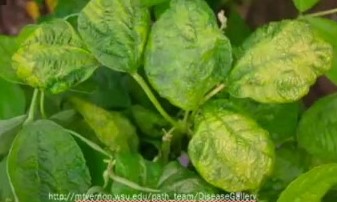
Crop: unknown
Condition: bean_bean_mosaic_virus